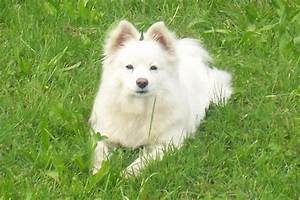
Label: dog